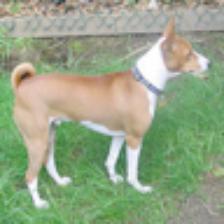
Label: NonHuman